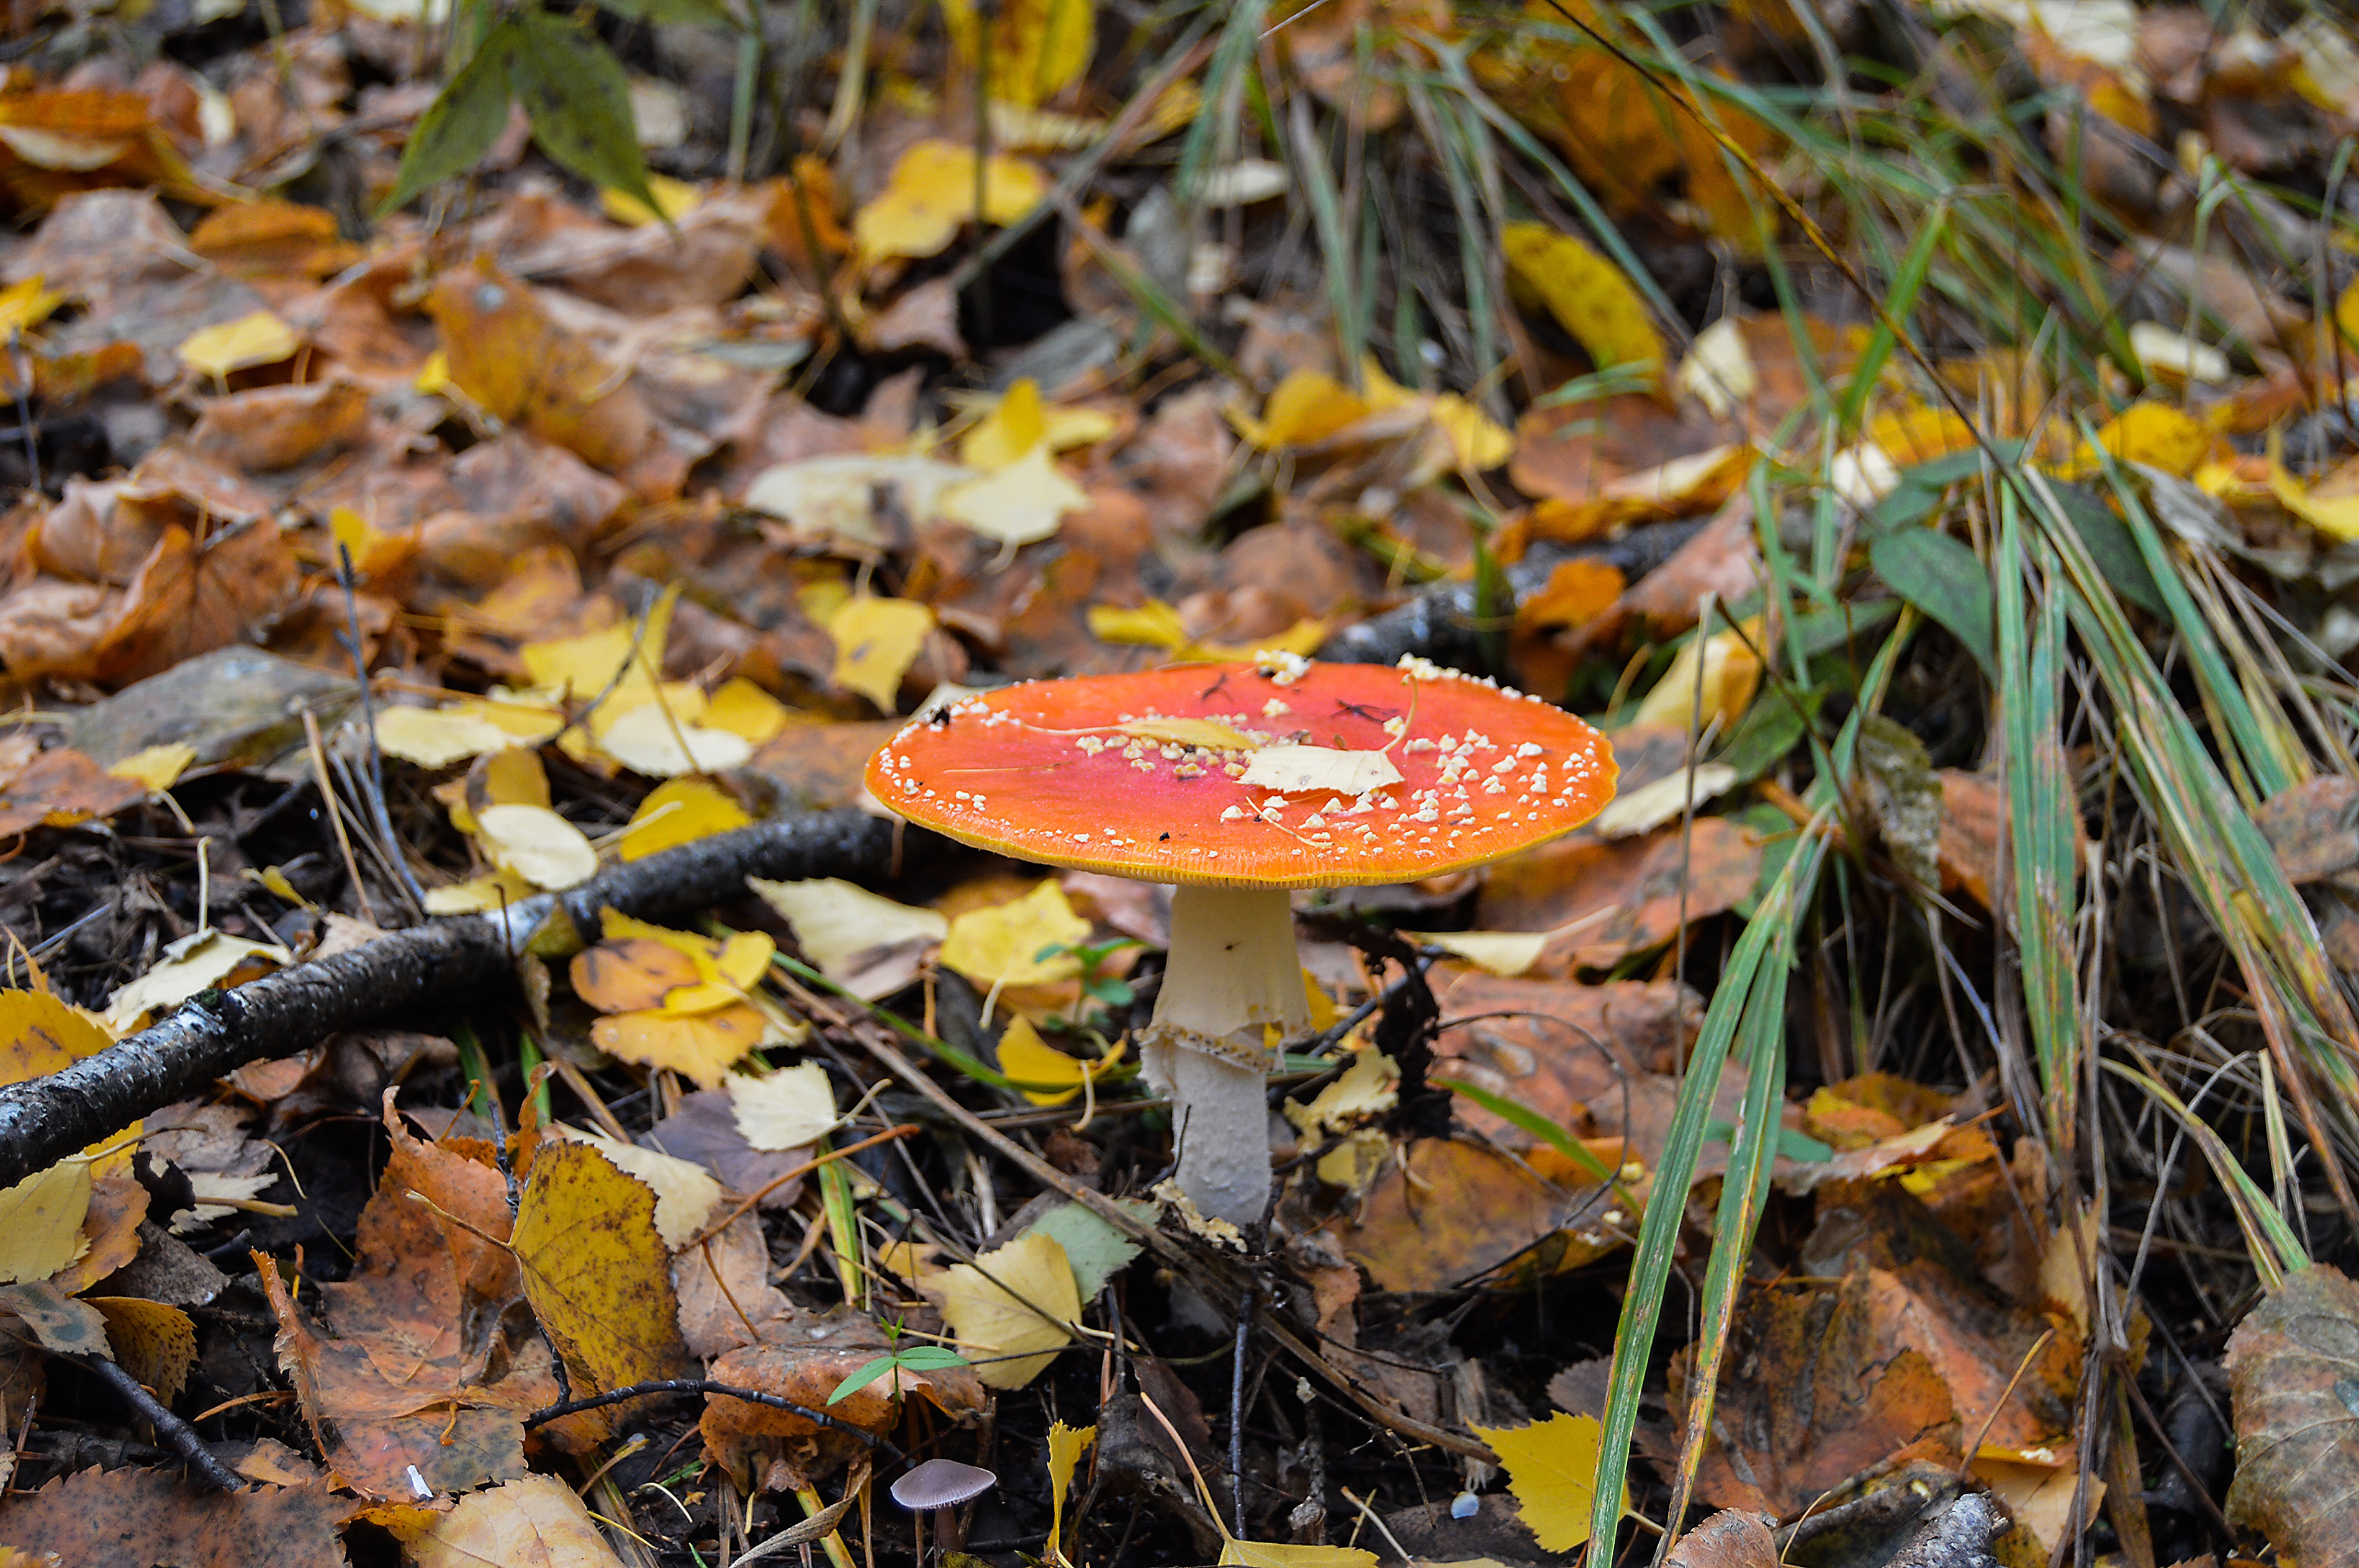
landscape, tree, nature, forest, grass, leaf, flower, birch, autumn, botany, mushroom, flora, season, fauna, leaves, fungus, mushrooms, toadstools, woodland, habitat, yellow leaves, natural environment, yellow forest